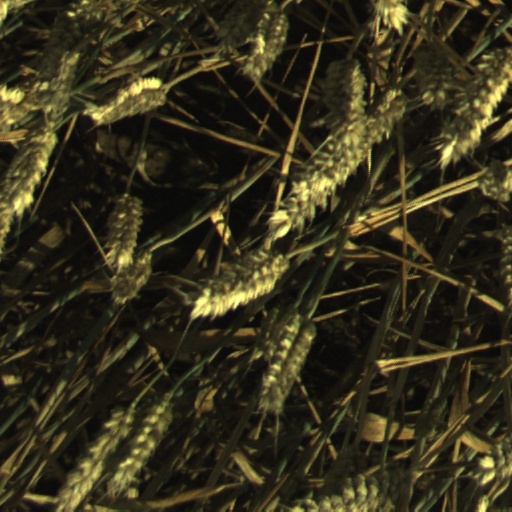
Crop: wheat